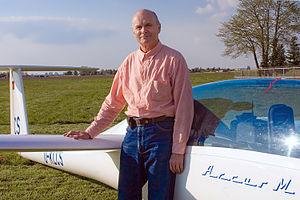
Janusz Centka, né le 20 avril 1950 à Tonowo, est un pilote polonais de vol à voile, champion national, d'Europe et du monde.